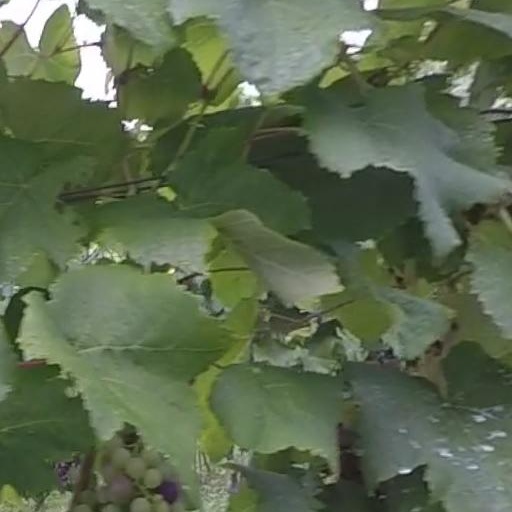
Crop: grape